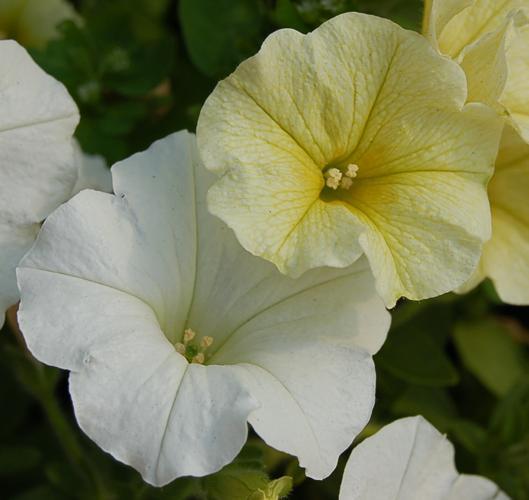
Label: petunia